Gonçalo Álvares

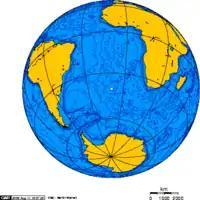
Orthographic projection over Gough Island

Gonçalo Álvares (?? – 1524) was a Portuguese explorer who actively participated in the Age of Discovery, starting from the second voyage of Diogo Cão.